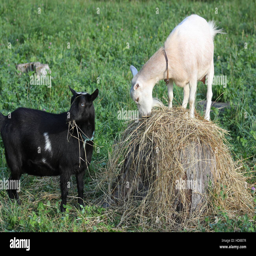
hungry goats eat hay on a farm